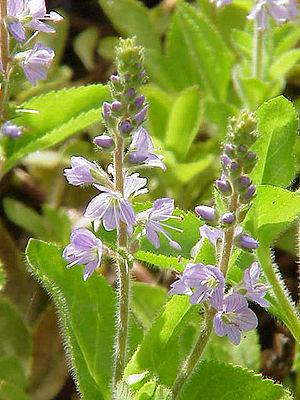
Cette liste de Tracheophyta de Bosnie-Herzégovine, ainsi que d’espèces introduites est un aperçu incomplet d’espèces de mousses, de fougères, de gymnospermes et d’angiospermes citées dans la littérature disponible en langues bosniaque, croate, serbe et serbo-croate. Cet aperçu n’inclue pas des espèces cultivées ni celles occasionnellement introduites.
Schokland est une ancienne île du golfe du Zuiderzee, située dans la province néerlandaise du Flevoland.